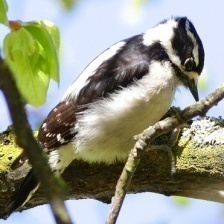
Species: DOWNY WOODPECKER
Scientific name: PICOIDES PUBESCENS